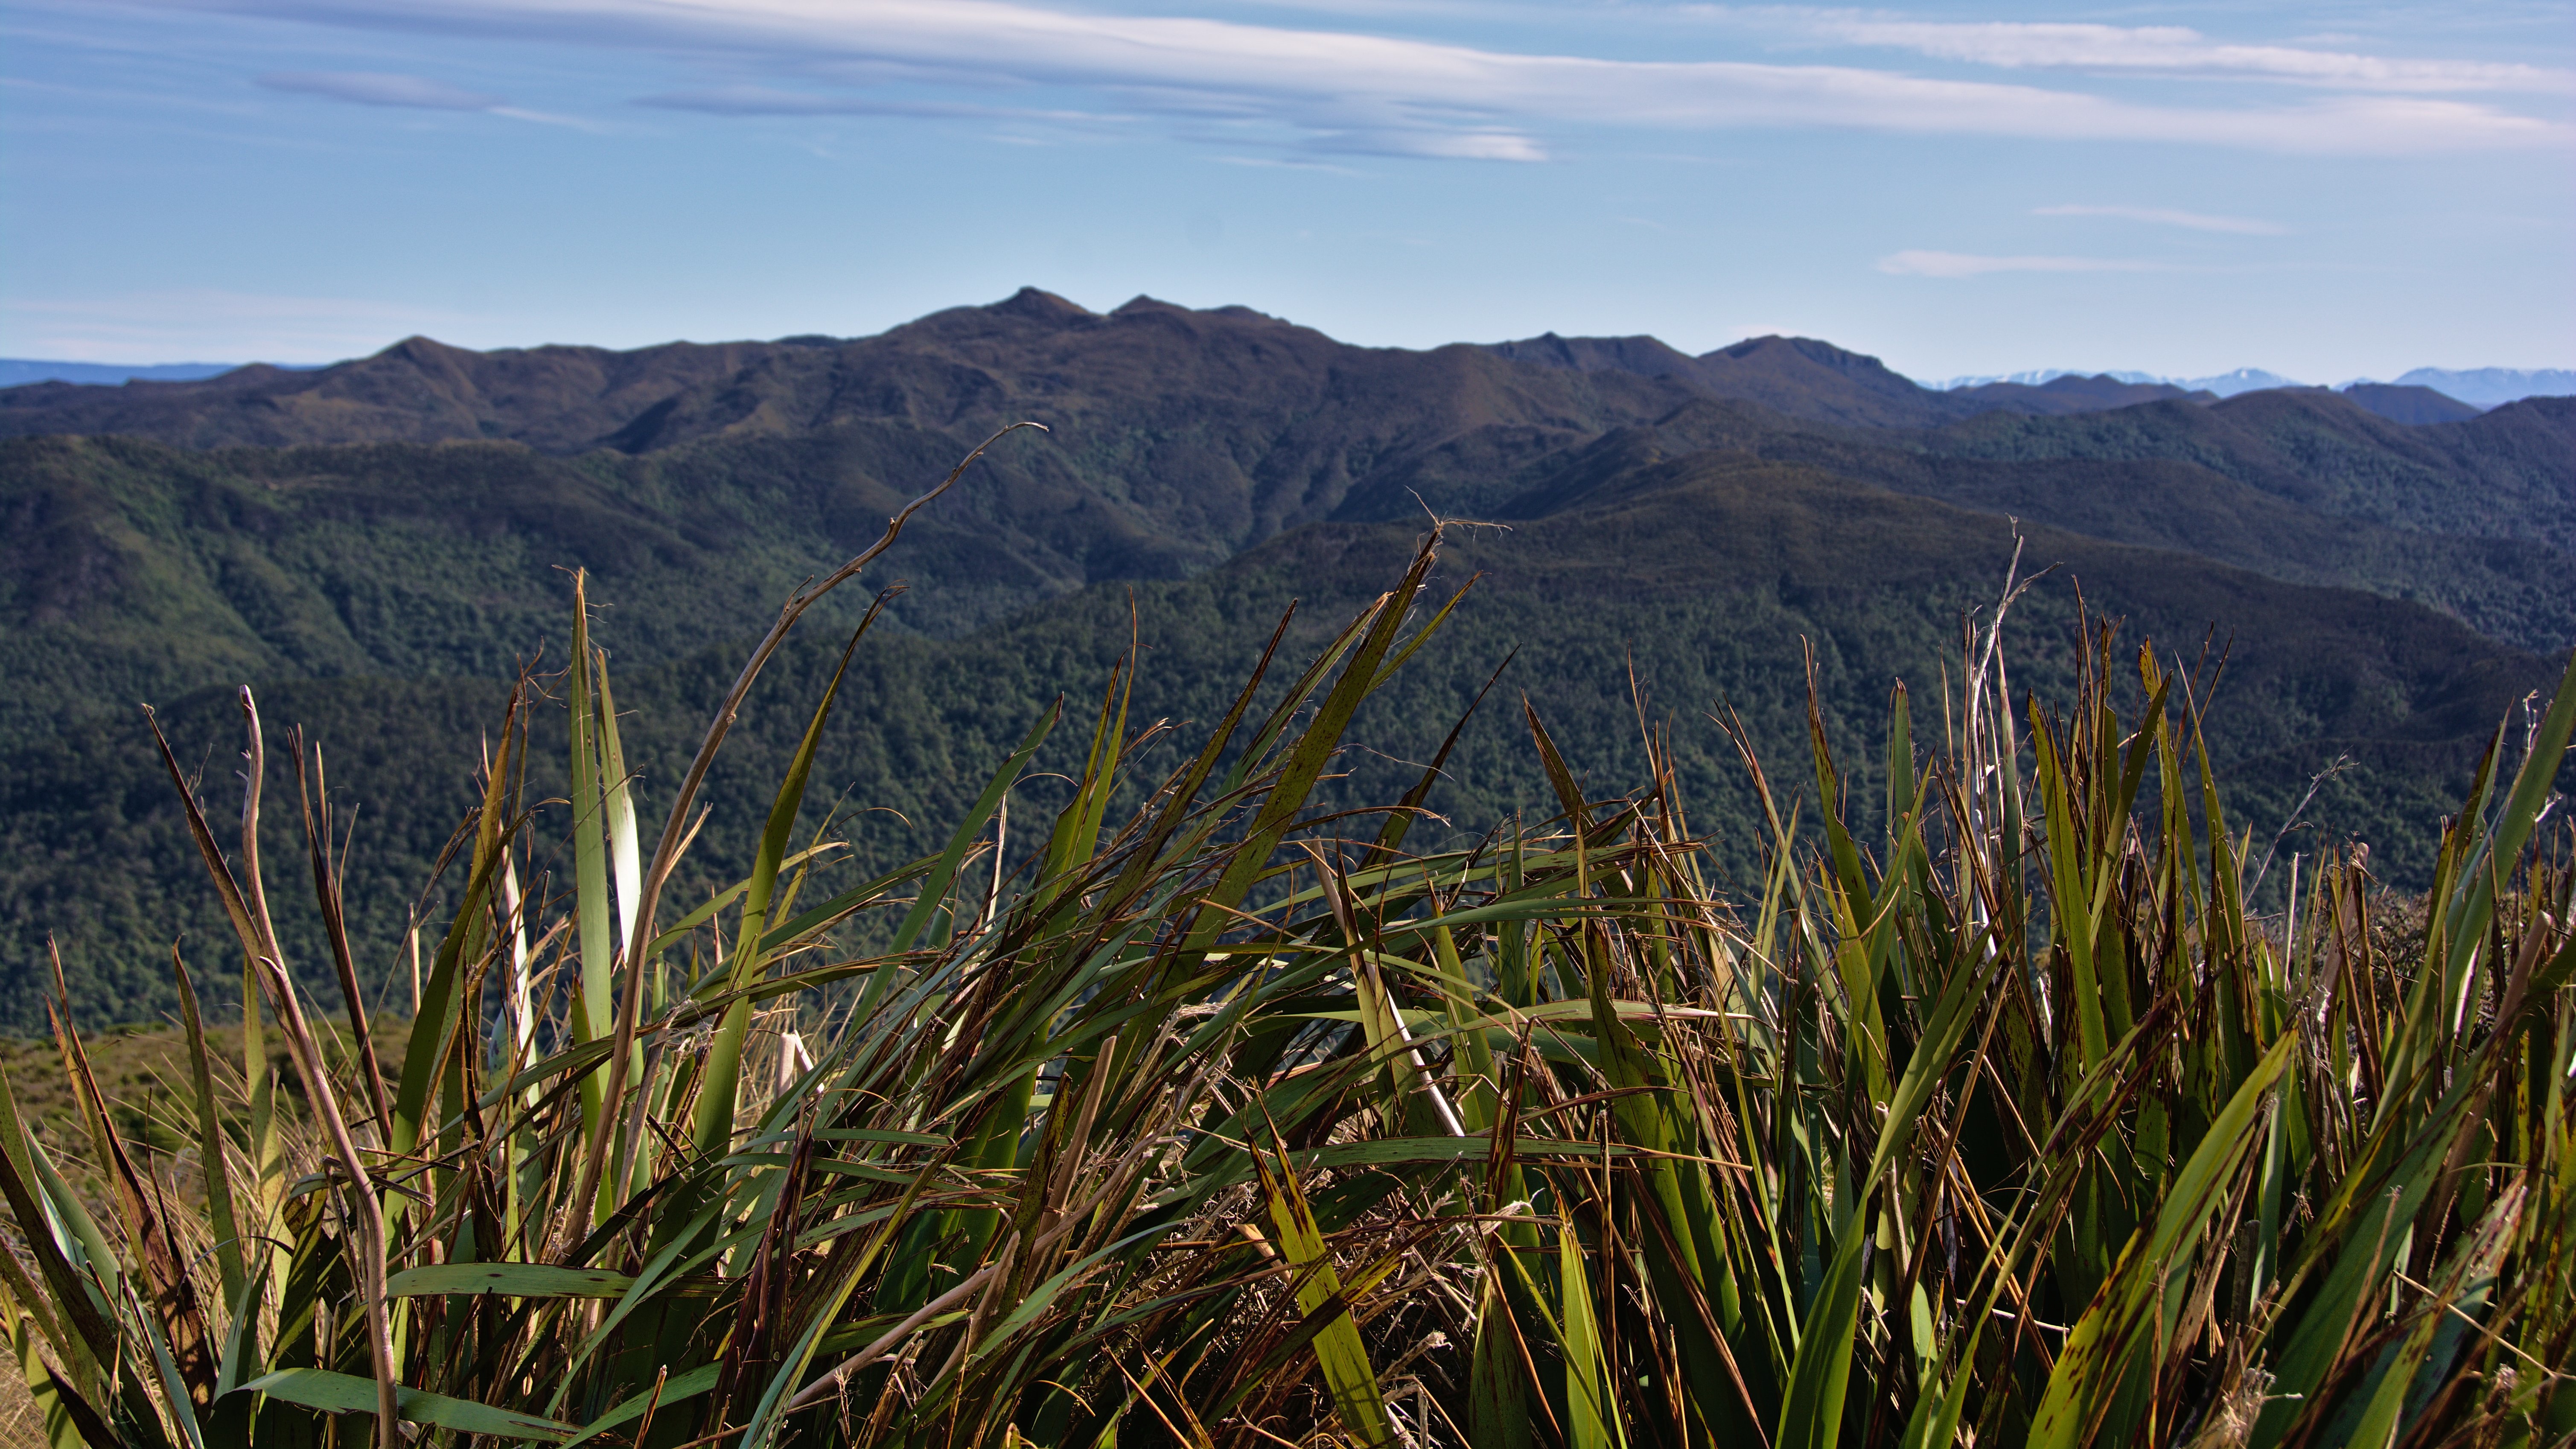
landscape, nature, grass, wilderness, mountain, plant, field, meadow, prairie, flower, agriculture, flora, grassland, vegetation, plateau, habitat, ecosystem, natural environment, geographical feature, grass family